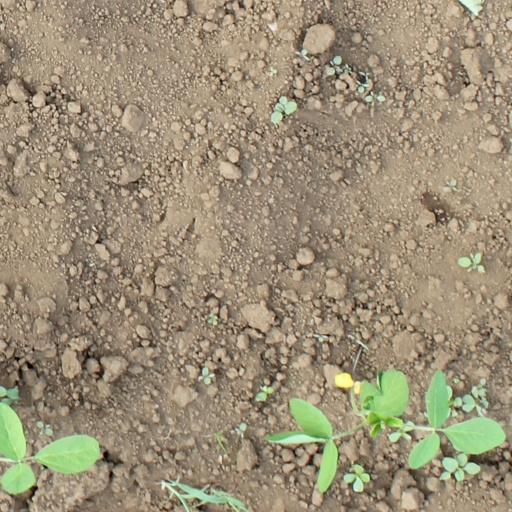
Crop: soybean